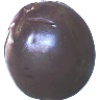
Label: passion_fruit